Louis Marx and Company

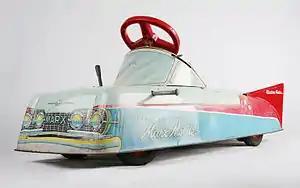
The 'Electric Marx-Mobile' pedal car

Some of the most popular vehicles were Crazy Cars like the Funny Flivver of 1926 — another was the eloping "Joy Riders". One earlier and much sought after tin toy was an open Amos 'n Andy Ford Model T four door, as well as another Model T with driver apparently on a European jaunt and hauling a trunk at the rear with the names of various European cities on it. This model was produced in a variety of liveries. Lithographed tin tanks, airplanes, police motorcycles, tractors, trains, luxury liners, and rocket ships were all produced in bright colors. One toy, the Tricky Taxi seems to have had origins in a Heinrich Muller toy from Nuremberg in Germany. The 1935 G-Man pursuit car was possibly the largest vehicle Marx ever made at 14½ inches long. Even doll houses, gasoline stations, parking lots and street scenes were made in tin. That Marx was doing well even in the depression is shown by the date of introduction of their well-known motorcycle cop toy — 1933.